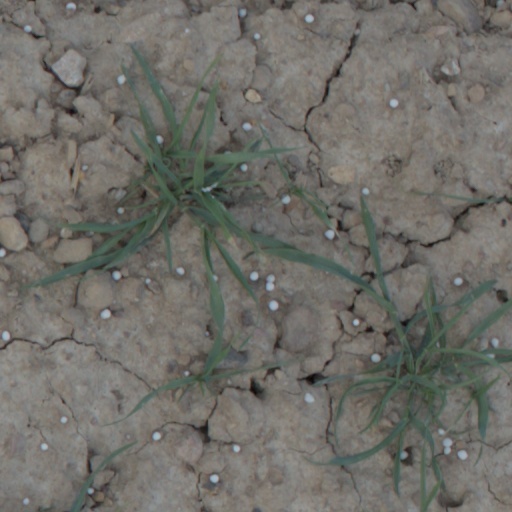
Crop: wheat